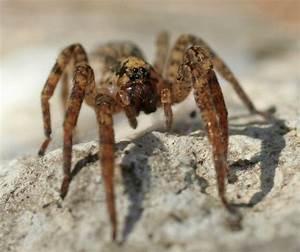
spider